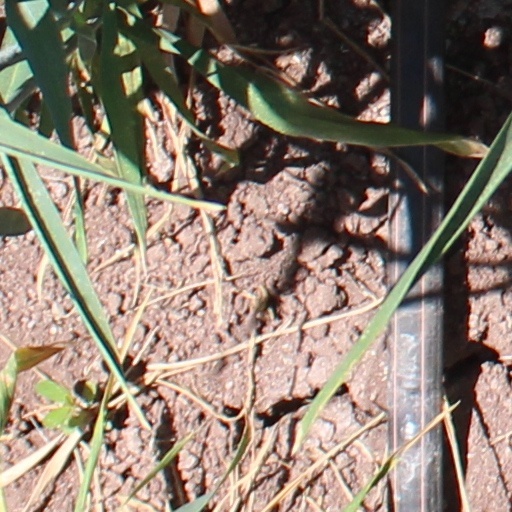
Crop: wheat